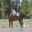
Label: horse